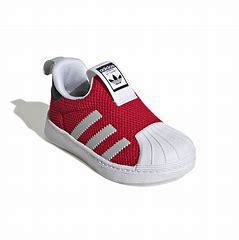
Brand: Adidas
Model: Superstar 360